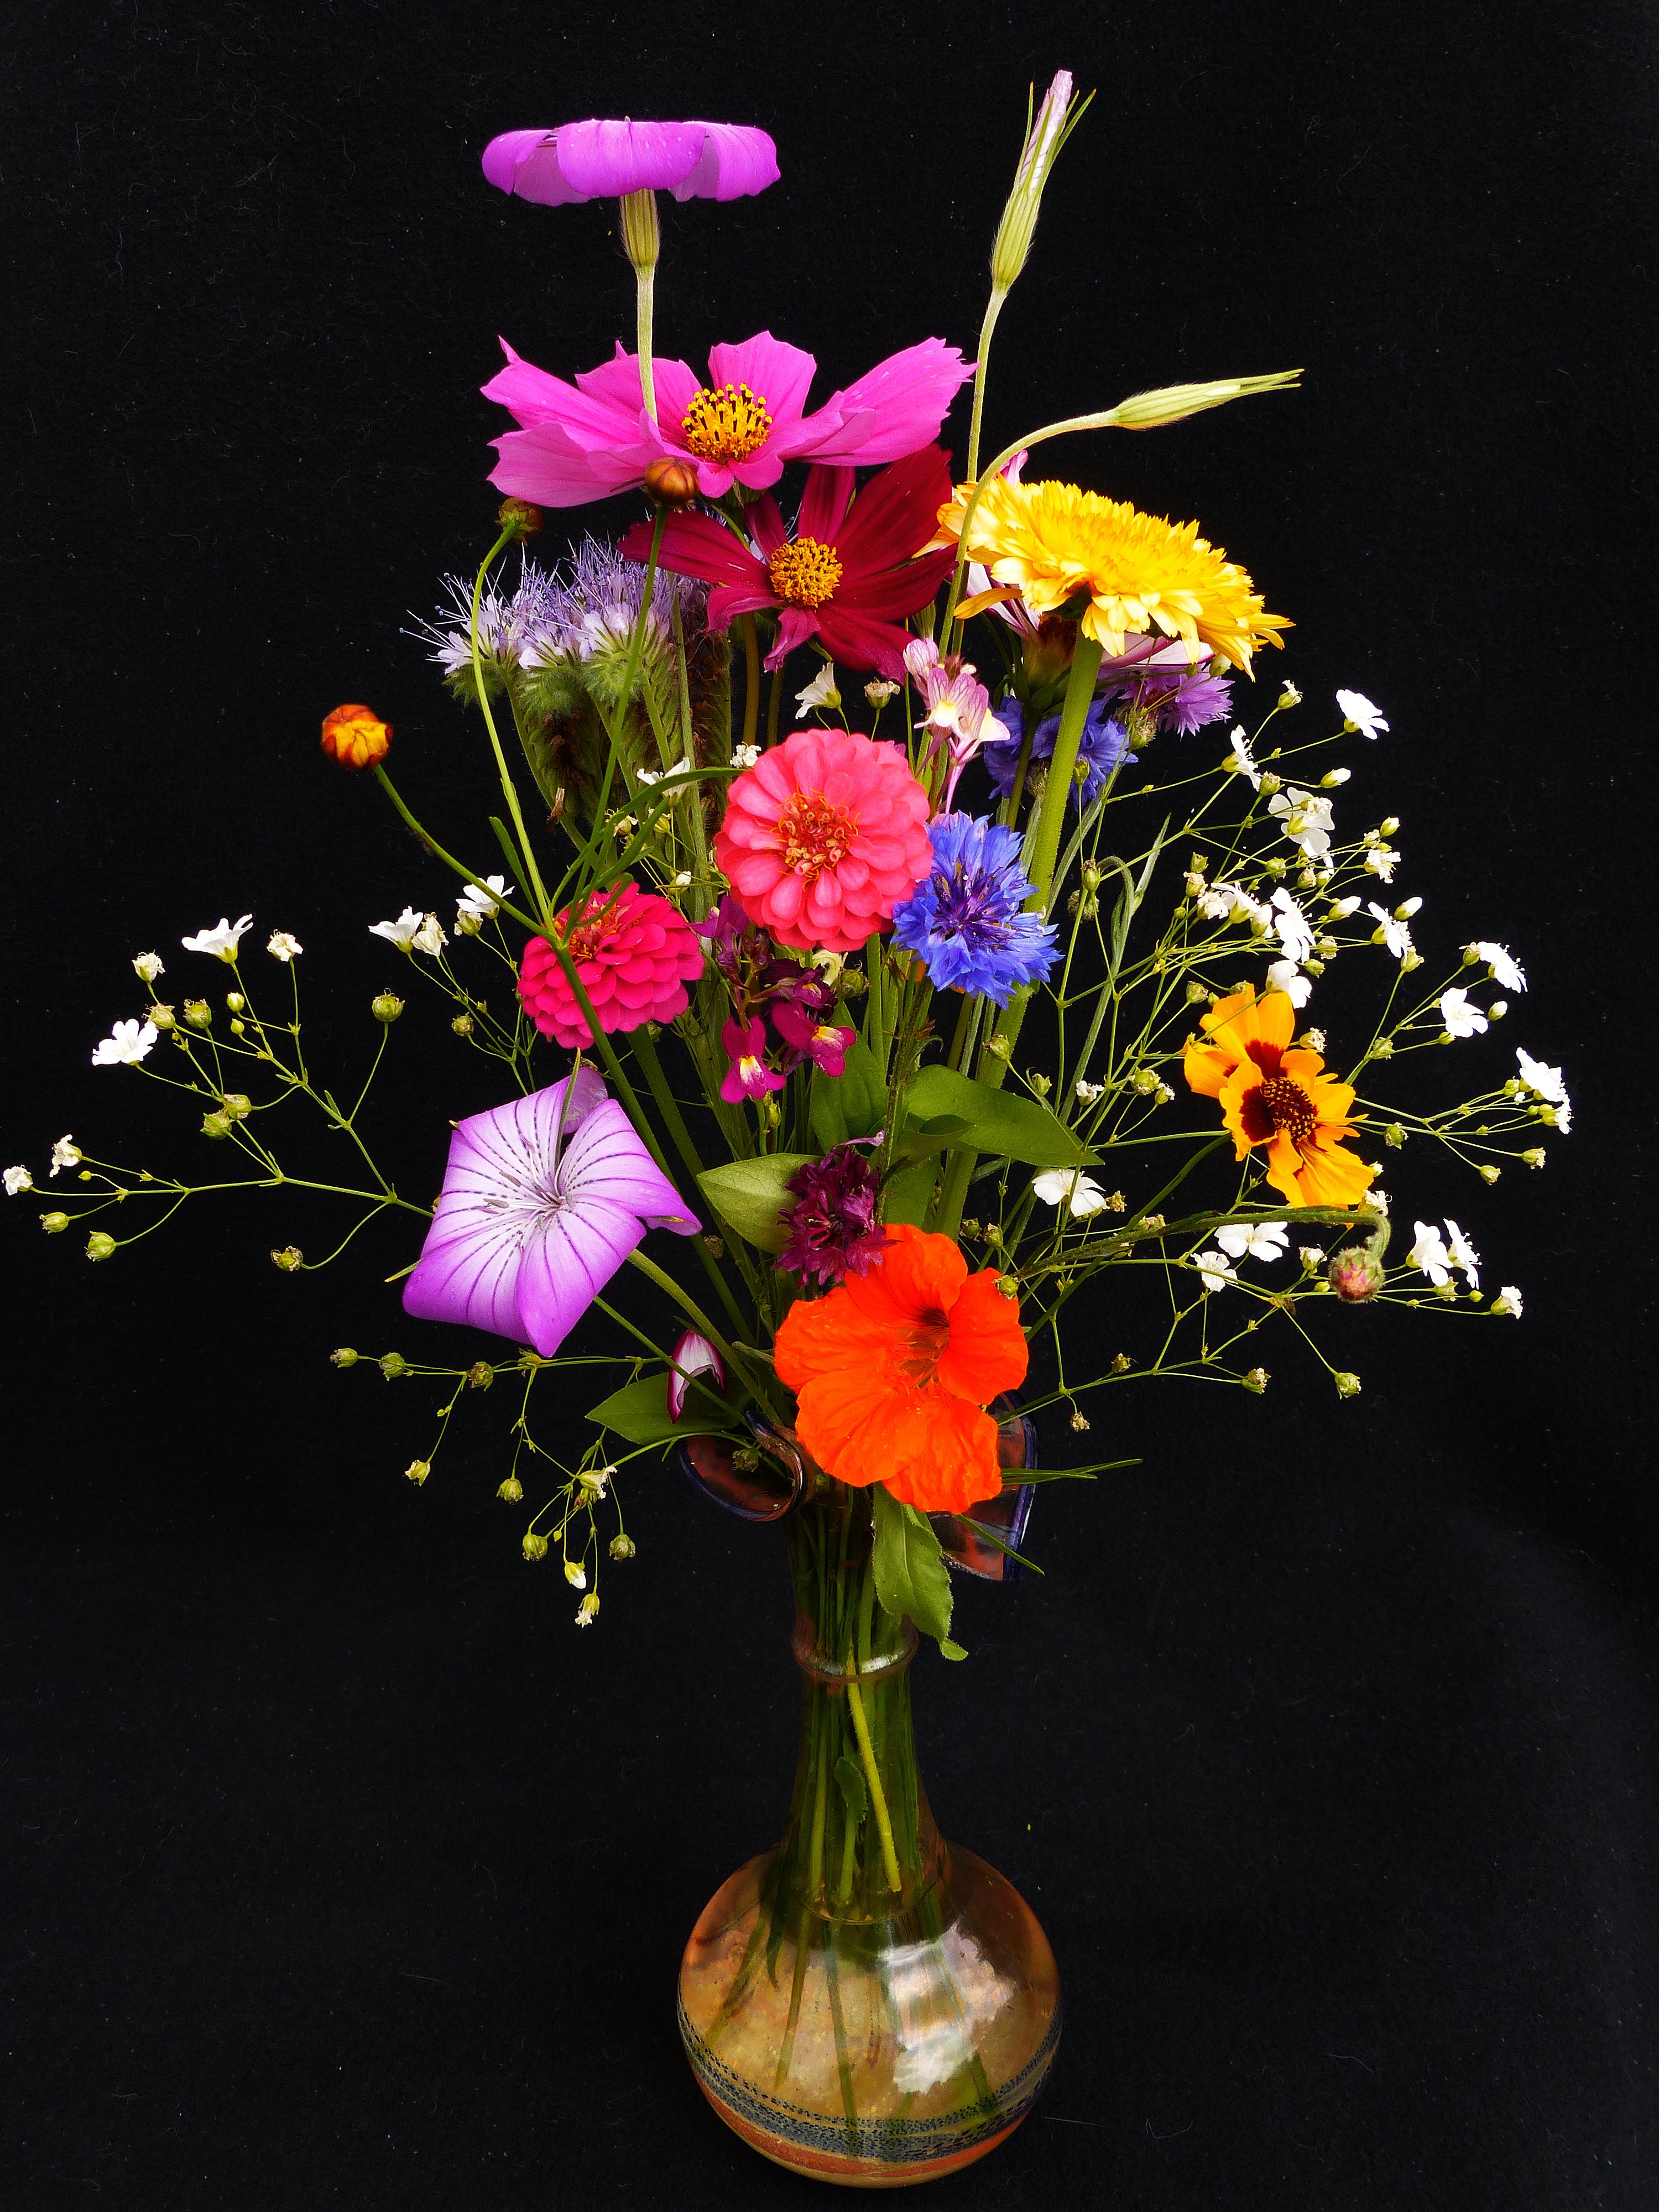
plant, flower, bouquet, color, colorful, flora, still life, artwork, painting, cornflower, art, bright, wildflowers, gerbera, floristry, birthday bouquet, flower meadow, zinnia, nasturtium, bees, marigold, cosmea, flowering plant, flower bouquet, cut flowers, ikebana, cone flower, floral design, pointed bouquet, cardamine, m dchenauge, roadside toadflax, corn cockle, still life photography, centrepiece, land plant, flower arranging